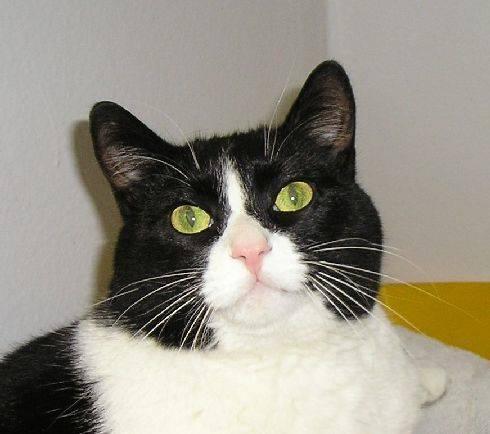
cat